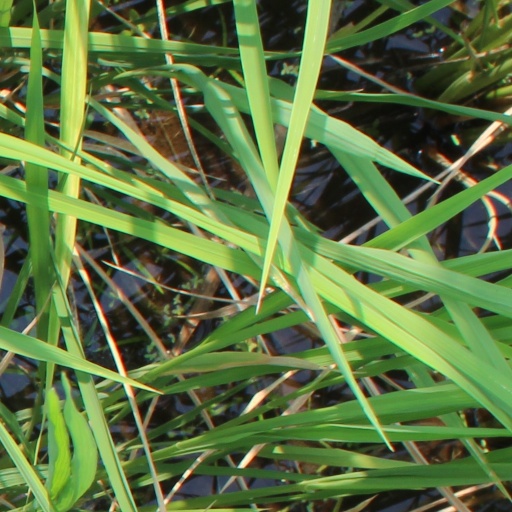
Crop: rice